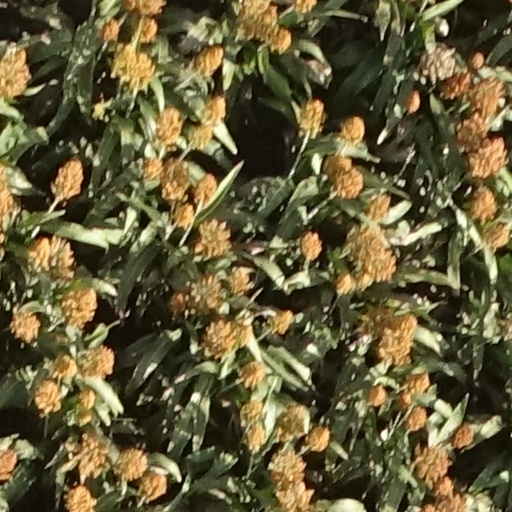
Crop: sorghum